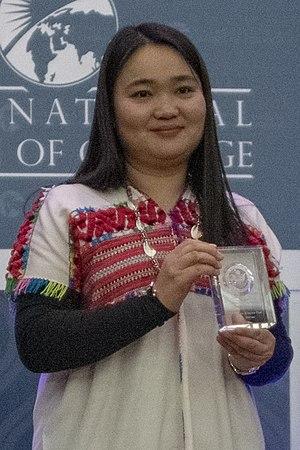
Naw K’nyaw Paw est une militante pour la paix et la secrétaire générale de la Karen Women's Organization, une organisation de femmes ethniques, comptant plus de 60 000 membres, qui soutient l'égalité des sexes et le droit des peuples autochtones en Birmanie.